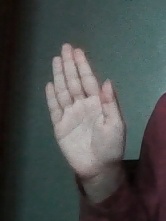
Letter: seen